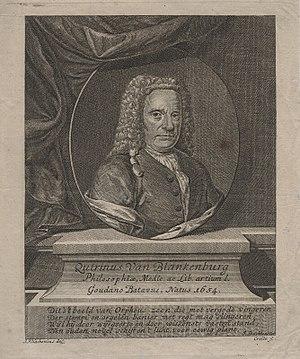
Quirinus van Blankenburg est un compositeur, organiste, carillonneur et théoricien de la musique néerlandais né en 1654 à Gouda en Hollande et mort en 1739.